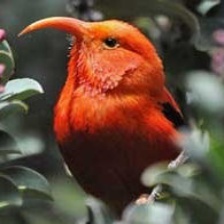
Species: IWI
Scientific name:  VESTIARIA COCCINEA.